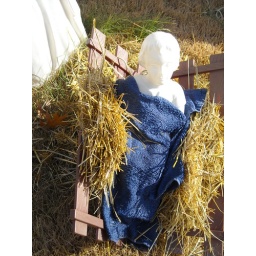
baby Jesus in a blue towel